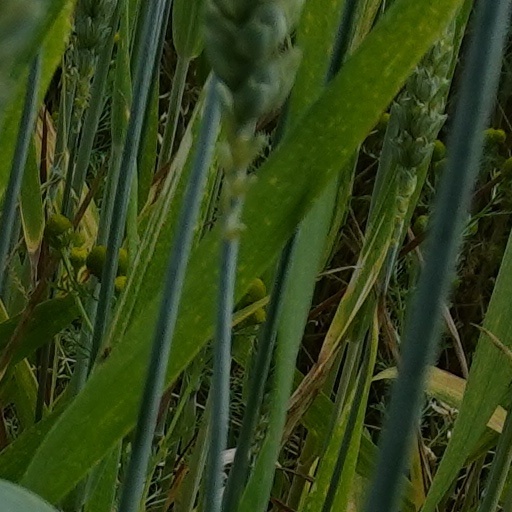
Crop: wheat